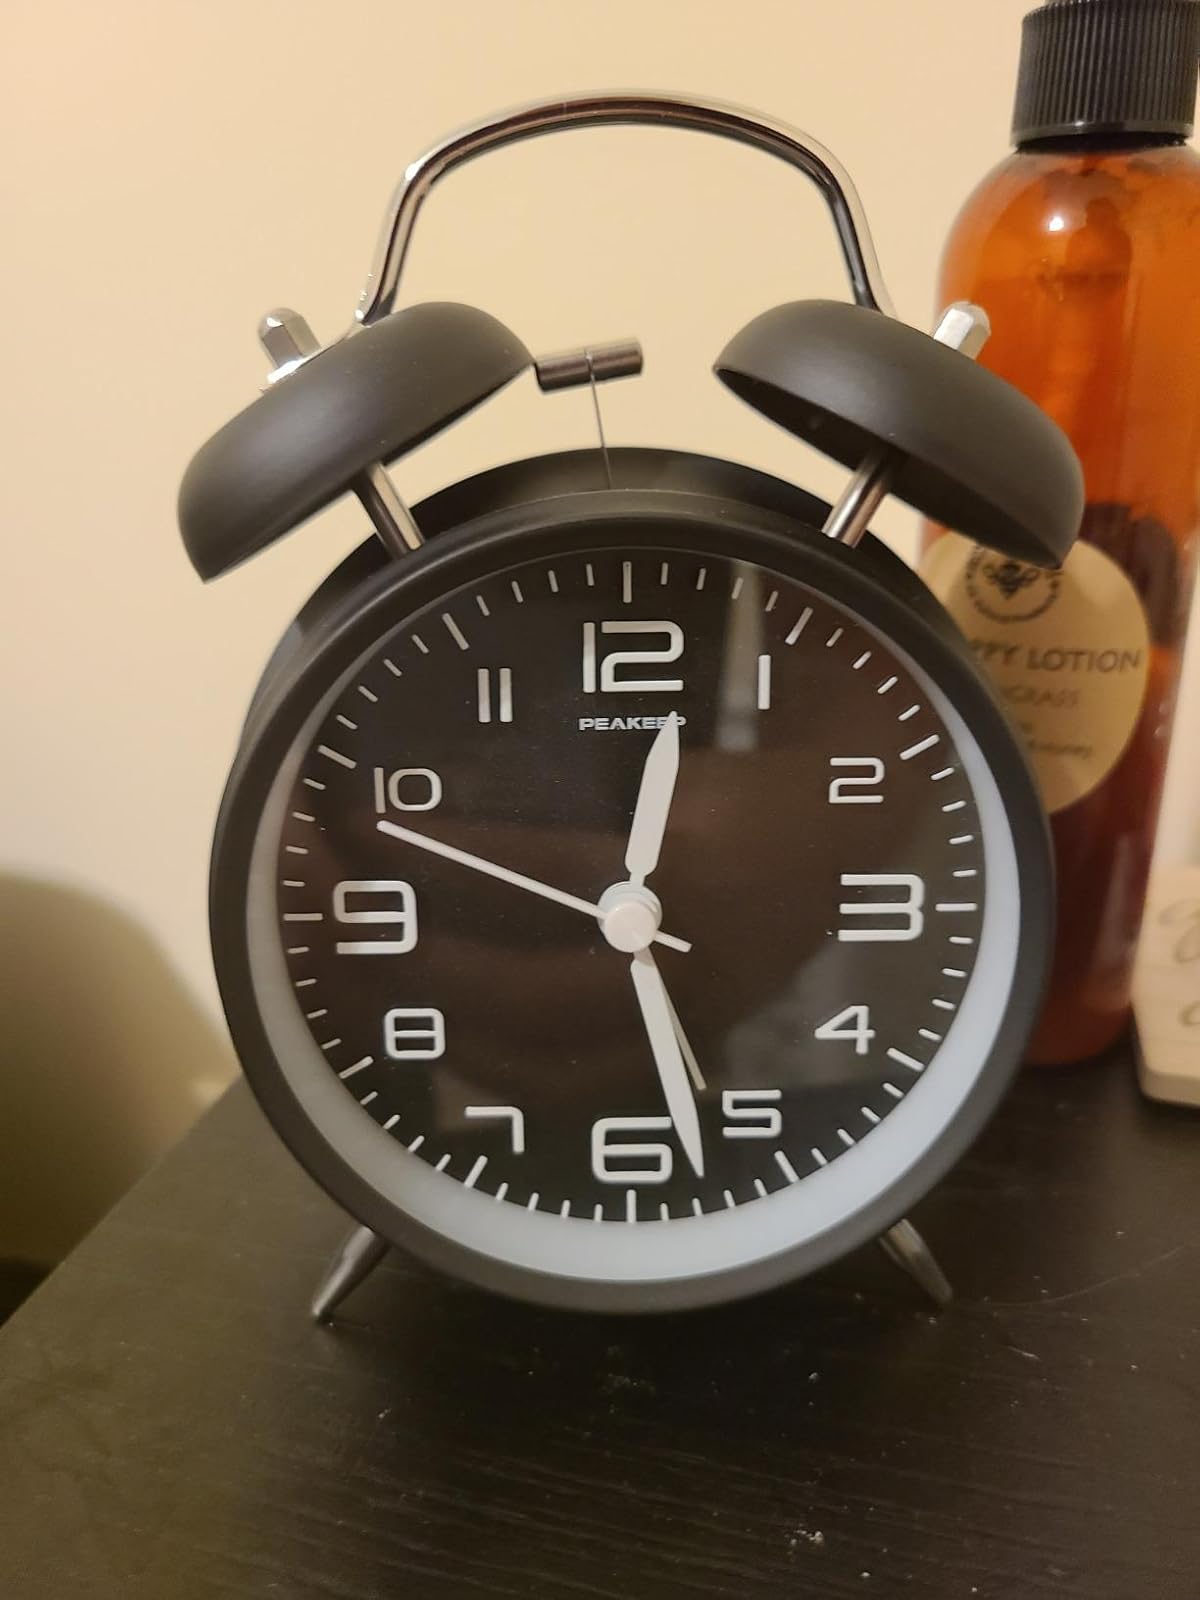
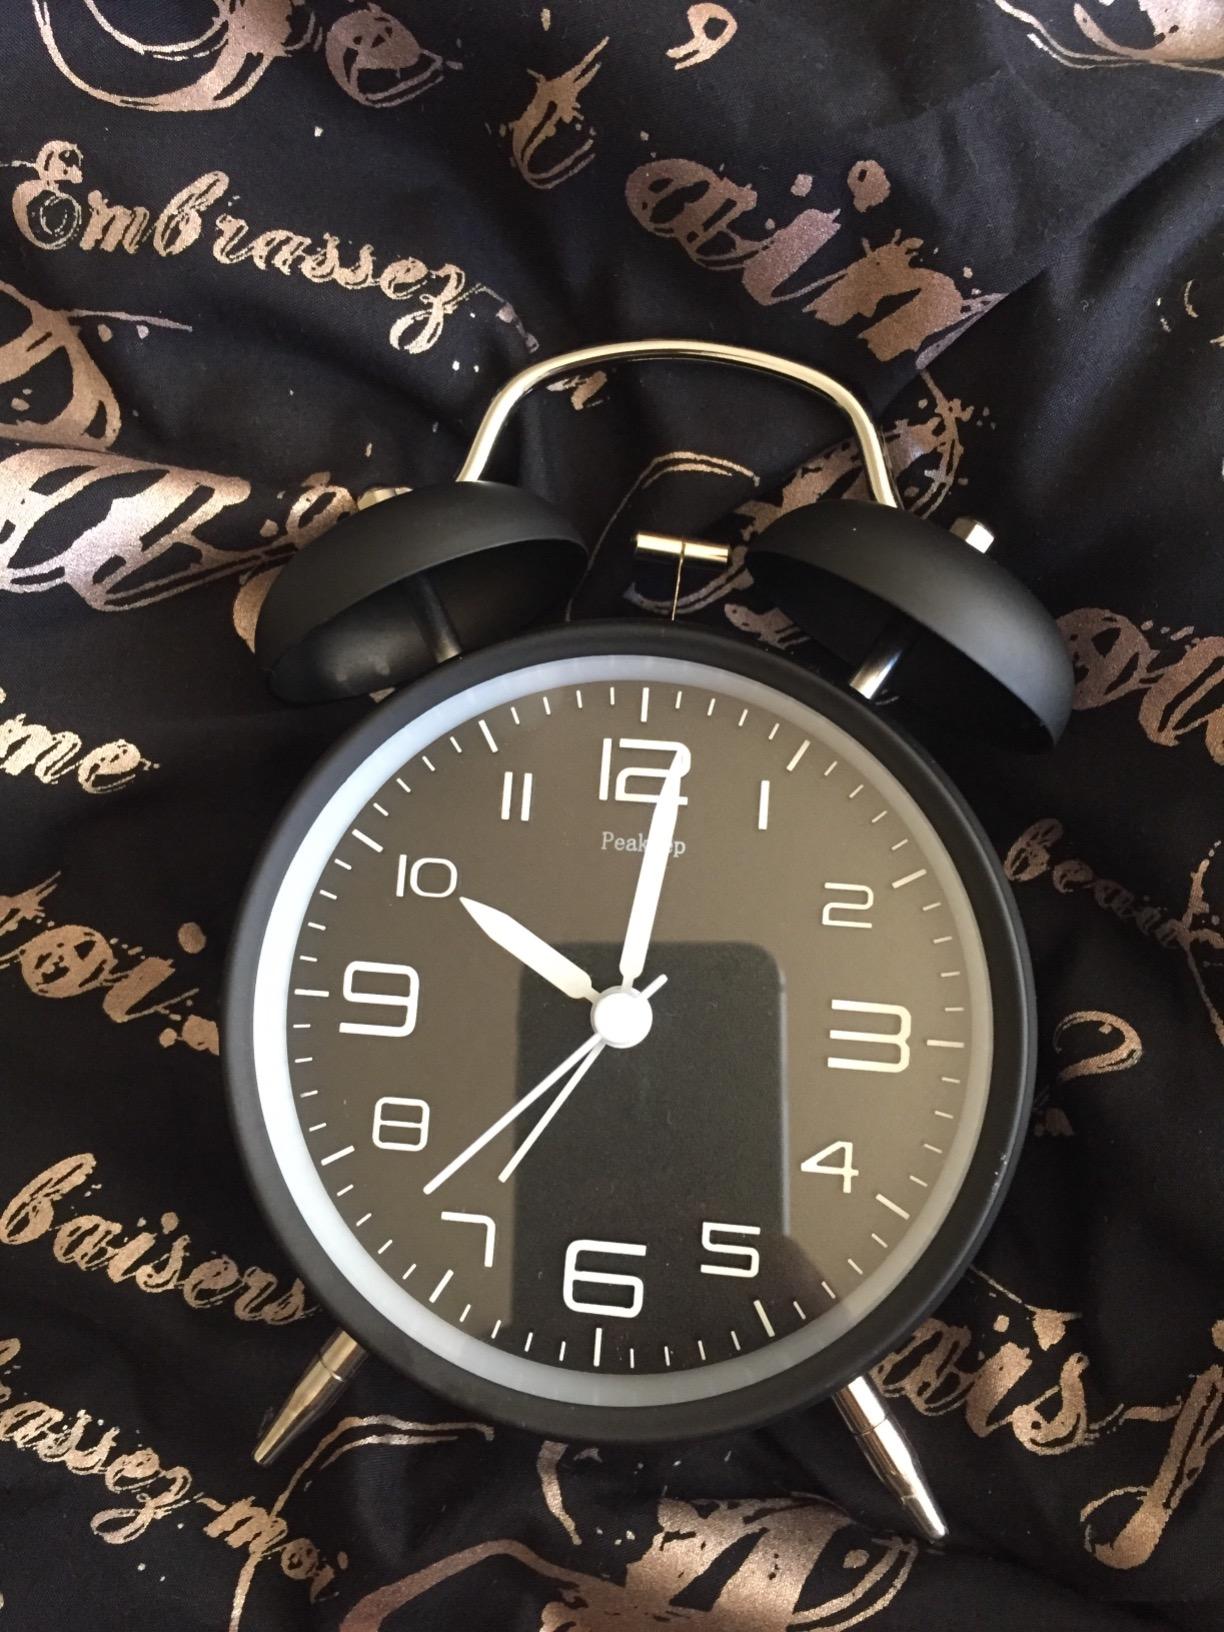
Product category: clock
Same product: yes